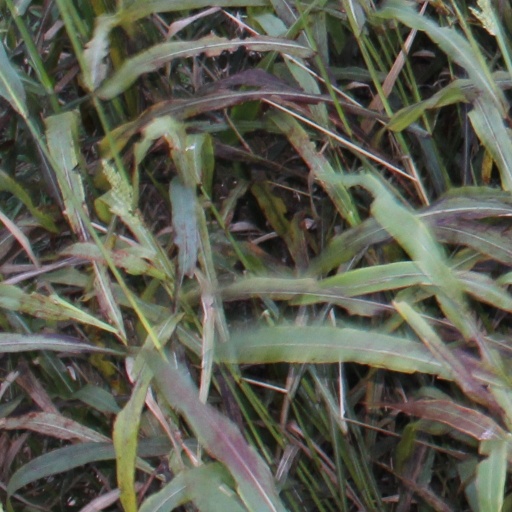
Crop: sorghum